Monte Acero

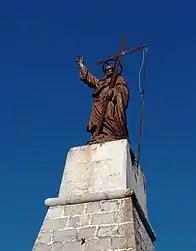
The monument to Christ the Redeemer.

On the eastern peak of the mountain stands the cast-iron statue of Christ the Redeemer, placed on top of a quadrangular pyramidal base made of ashlar with a narrow chapel inside.